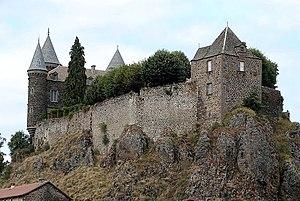
Château de Sailhant, dans le Cantal.